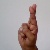
The image shows a hand gesture representing the letter 'R' in Indian Sign Language.